The Mighty Avengers

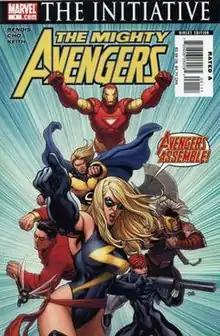
"The Mighty Avengers" #1 (May 2007) Cover art by Frank Cho

The Mighty Avengers is a comic book series that was published by Marvel Comics. Originally written by Brian Michael Bendis, also the writer of "New Avengers", the title first featured an officially sanctioned Avengers team of registered superheroes, residing in New York City as part of the Fifty State Initiative, as opposed to the unlicensed team featured in The New Avengers. This first incarnation of the team is led by Iron Man and Ms. Marvel, with the second lineup featuring Hank Pym as the leader, and the third led by Luke Cage and Monica Rambeau.